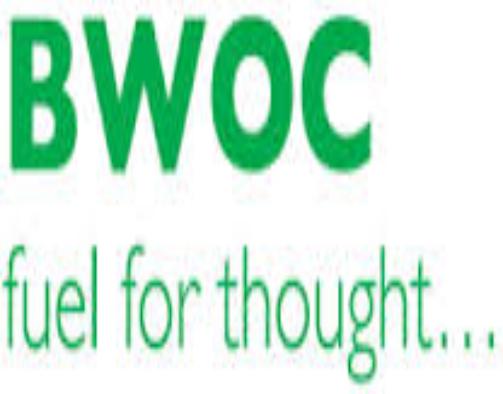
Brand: BWOC
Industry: Others